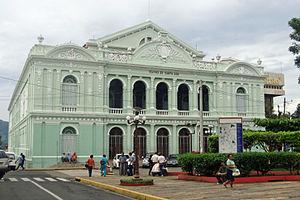
Santa Ana est, avec ses 167 200 habitants, la deuxième ville la plus peuplée du Salvador. Elle est le chef-lieu du département de Santa Ana.